Brigandine

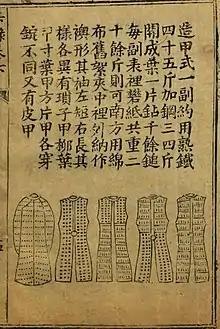
Depiction of lamellar armour on the right and brigandine armour on the left, Ming dynasty - 1368 to 1644

Protective clothing and armour have been used by armies from earliest recorded history; the King James Version of the Bible (Jeremiah 46:4) translates the Hebrew , or , "coat of mail" as "brigandine". Medieval brigandines were essentially a refinement of the earlier coat of plates, which developed in the late 12th century. These were typically of simpler construction with larger metal plates. This new armour became very popular in Eastern Europe, especially in Hungary, towards the end of the 13th century and was adopted in western Europe several decades later.